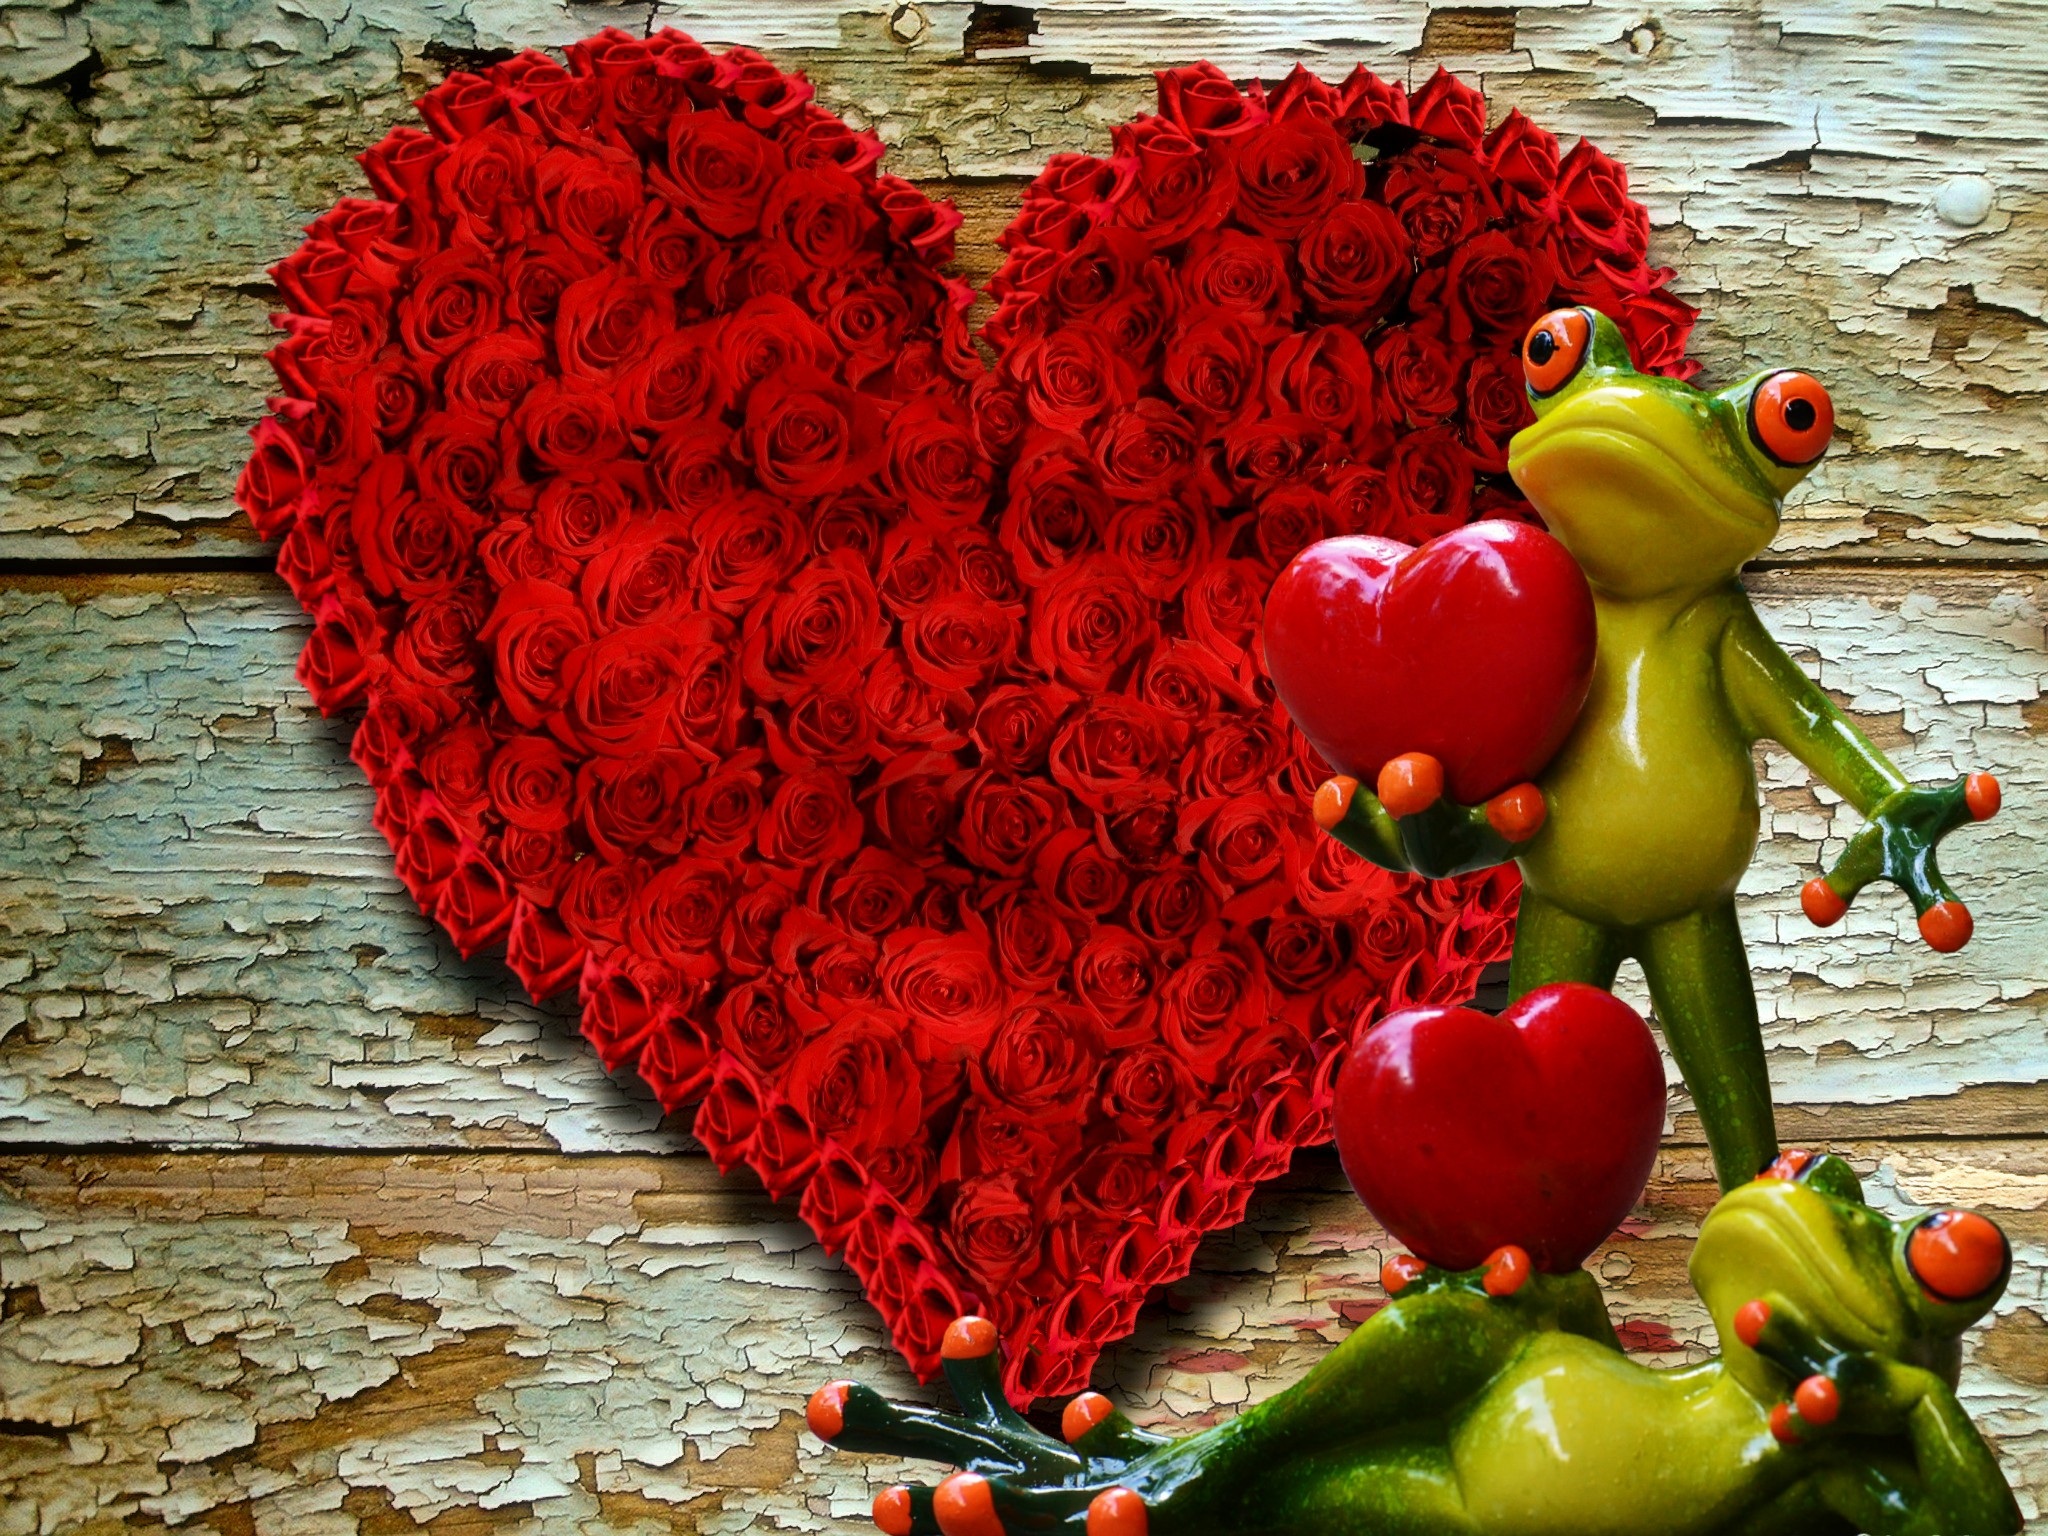
plant, leaf, flower, cute, love, heart, food, red, produce, color, autumn, couple, romance, romantic, two, together, affection, fun, happy, relationship, funny, lovers, pair, connection, luck, connectedness, tender, greeting card, emotion, frogs, feelings, tenderness, marry, valentine's day, combines, loyalty, flowering plant, promise, marriage proposal, love oath, land plant